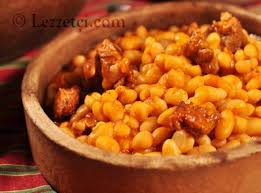
Yemek: kuru_fasulye